Islam in Myanmar

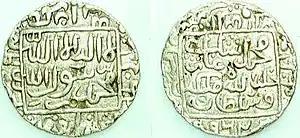
Arakanese coin from 1554 bearing the "kalimah"

The Shwe Hpyin brothers served the Bagan king as warriors. They became famous for infiltrating the Chinese King of Gandalaraj Utibua's bodyguards to draw three lines with white lime on the king's body and write a threatening message on the wall, scaring the Chinese into peace. However, the brothers were eventually executed because they refused to contribute in the building of a pagoda in Taungbyon, There was dissatisfaction with the decision and, according to legend, the two brothers' spirit manifested and demanded possession of Taungbyon. They were then deified as two of the 37 Great Nats, the Burmese pantheon.